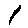
Label: 1